Winnie Yu (nurse)

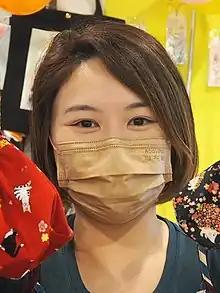
Yu in 2022

Winnie Yu Wai-ming (born 28 May 1987) is a Hong Kong nurse and activist. She is the founder and chairwoman of the Hospital Authority Employees Alliance (HAEA), a labour union representing Hospital Authority staff. She played an instrumental role in the labour strike in February 2020 to demand full border closure in response to the COVID-19 outbreak in Hong Kong.